Abdoulaye Wagne

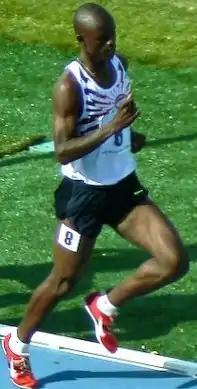
Wagne in Pescara

Abdoulaye Wagne (born October 2, 1981, in Dakar, Senegal) is a Senegalese Olympic athlete competing in the 800 meters with a personal best of 1:45.08.